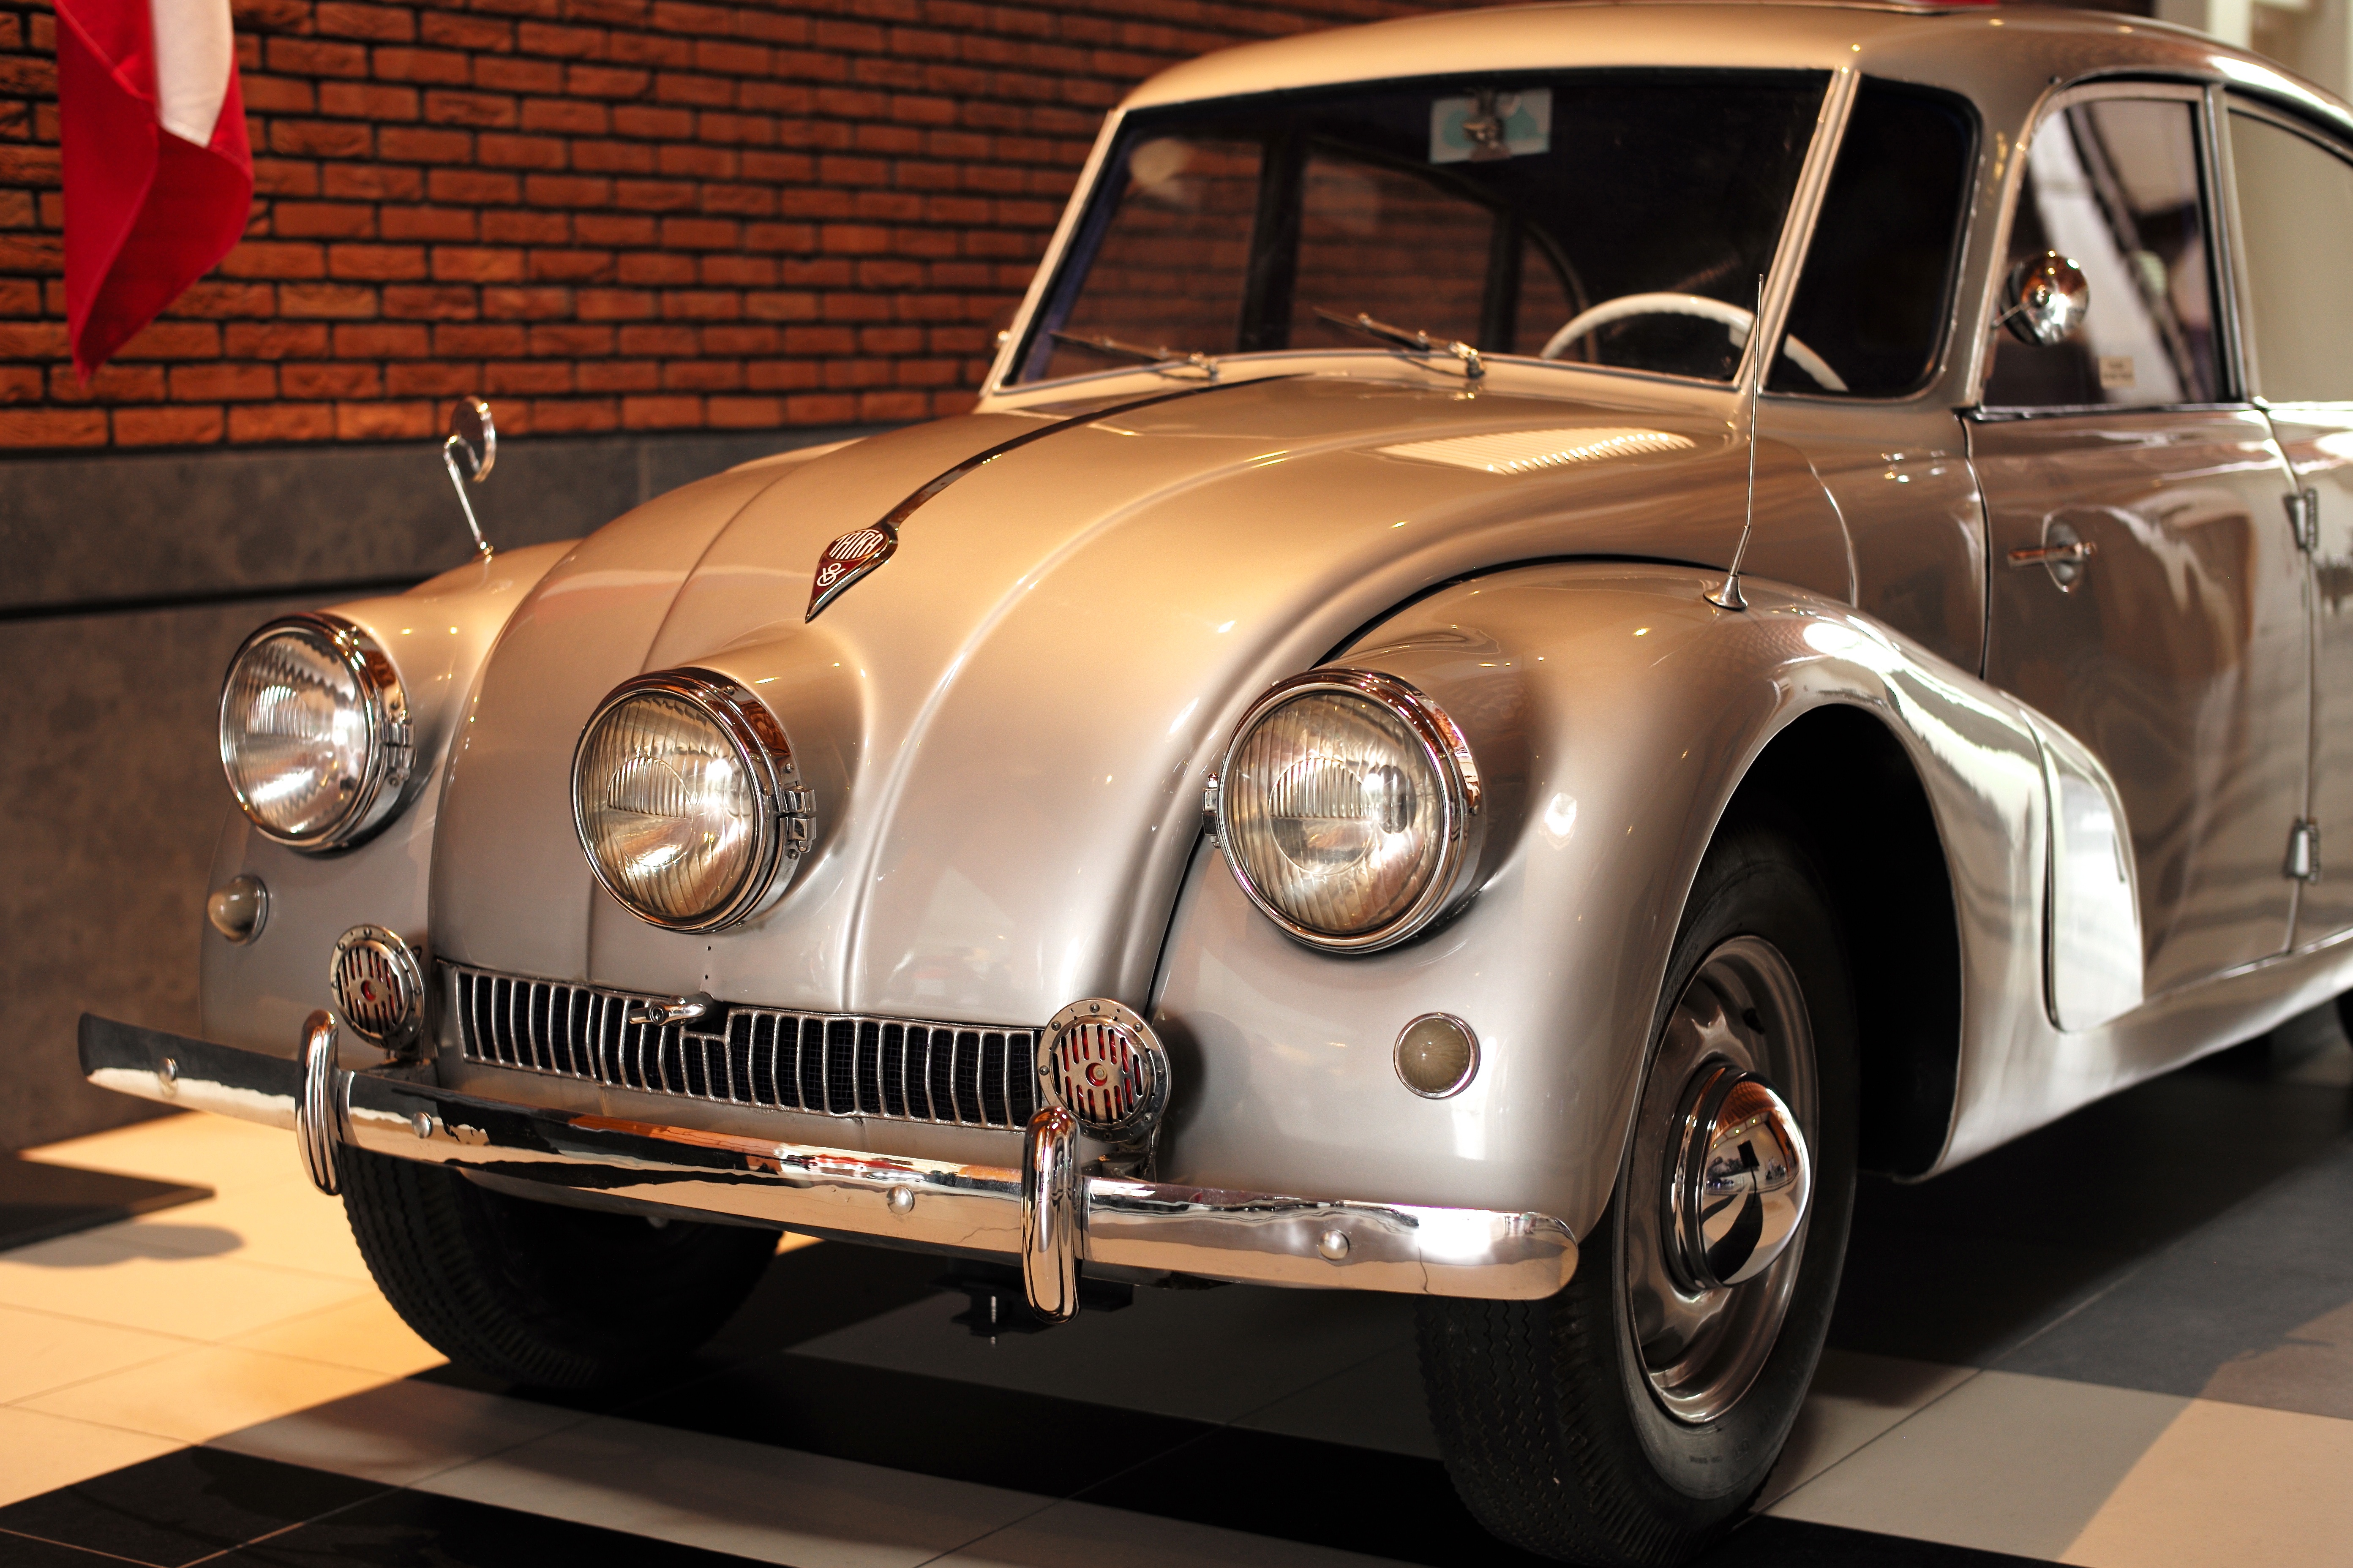
car, antique, europe, vehicle, museum, classic car, vintage car, holland, hague, netherlands, headlights, design, silver, sedan, tatra, classic, v8, czech, limousine, louwman, leicam, summilux50f14, typ240, artdeco, czechoslovak, antique car, land vehicle, volkswagen beetle, automobile make, compact car, automotive design, mid size car, volkswagen type 14a, dkw 3 6, mitsuoka viewt, bmw 501